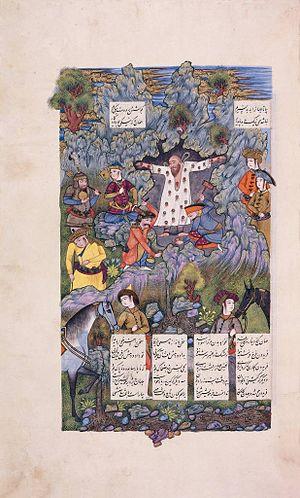
Zahak, Zahhak, Zahak-é Tâzi connu aussi sous le nom de Bivar-Asp, qui signifie : « celui qui possède dix mille chevaux » en langue pahlavi, en avestique Āži-Dahāk, est un personnage mythique de la Perse antique.